1925 Oldham by-election

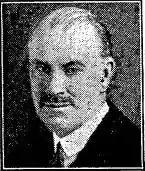
Sir Edward Grigg

The Liberals selected William Wiggins, a 54-year-old cotton manufacturer and former Mayor of Middleton in Lancashire as their candidate. Wiggins had previously contested Oldham as a Liberal. He fought the 1923 general election alongside Grigg but came third and was not elected.